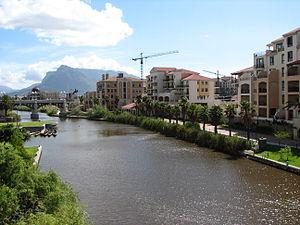
Milnerton est une commune sud-africaine située dans la banlieue nord-ouest de la ville du Cap dont elle constitue un faubourg.